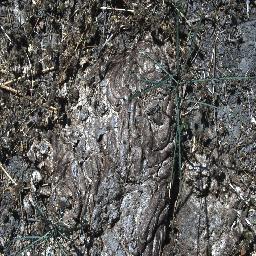
Label: parkinsonia